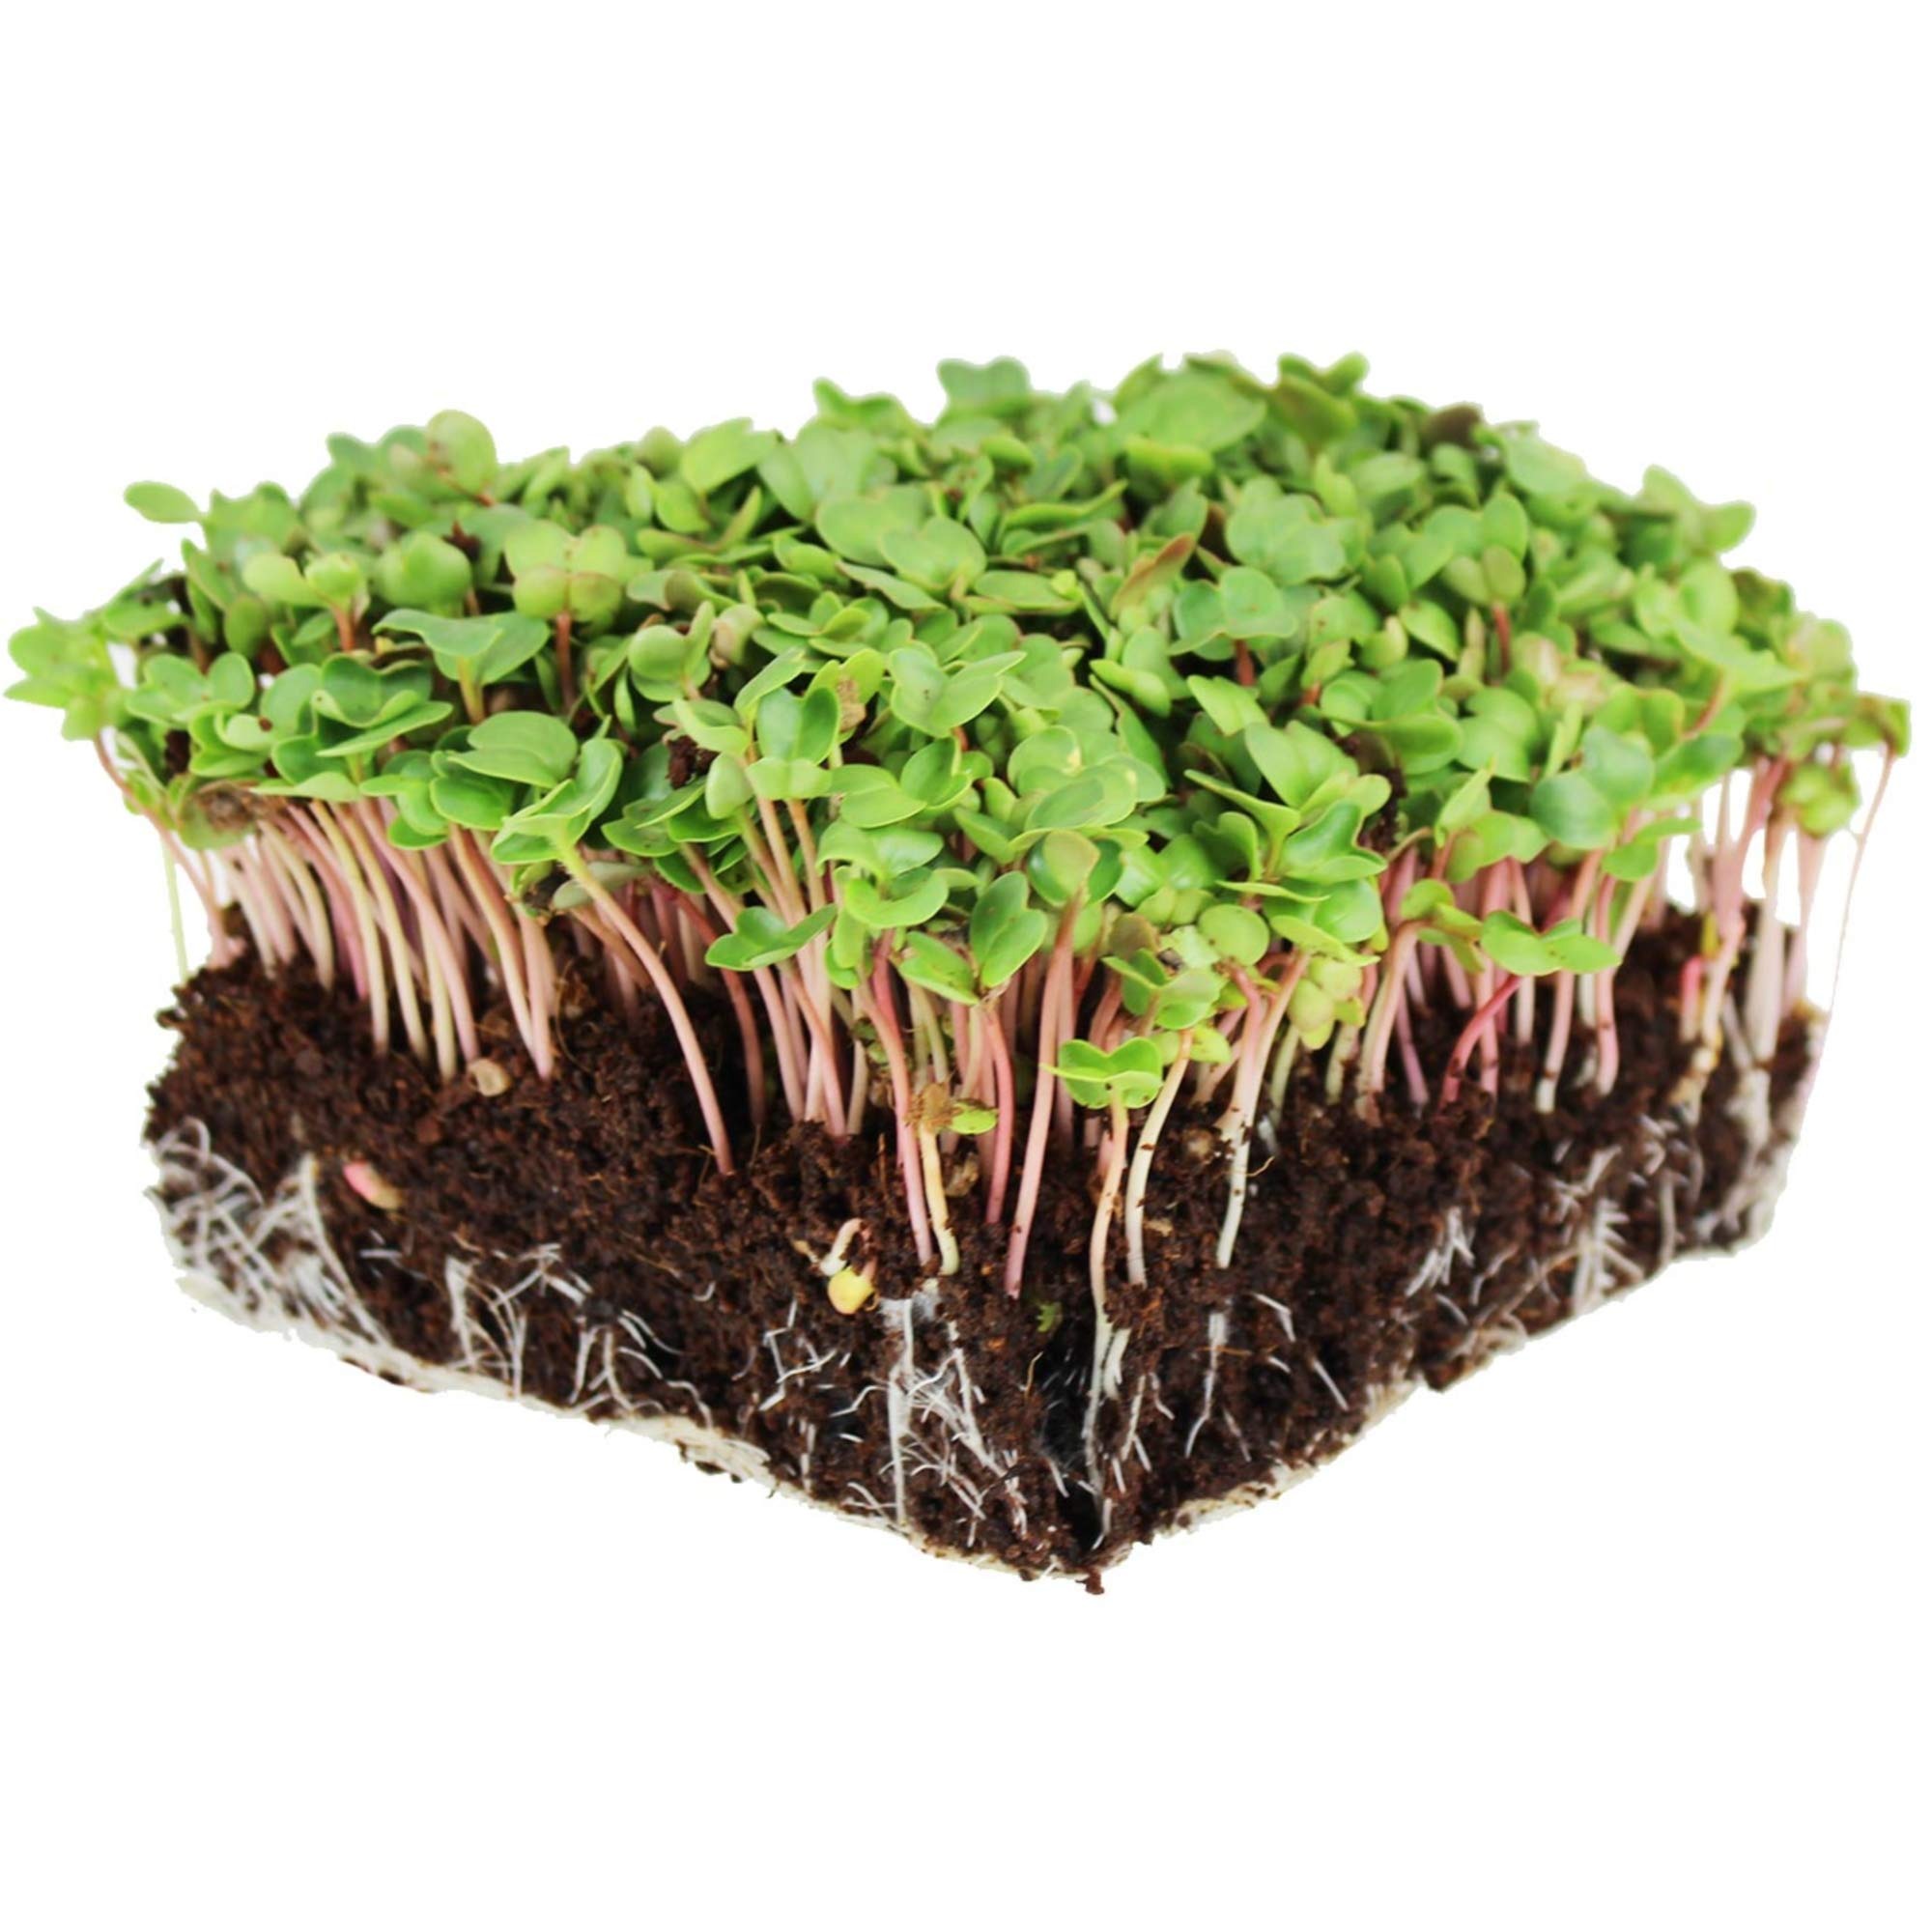
Item Name: China Rose Radish Sprouting Seeds: 1 Lb - Bulk, Non-GMO Radish Seeds for Micro Greens, Vegetable Garden
Bullet Point 1: Vegetable Garden & Microgreens Sprouting Seeds: Radish - China Rose - 1 Lb
Bullet Point 2: High Germination Rate - Non-GMO - Chemical Free
Bullet Point 3: Perfect for Growing Microgreens & Garden Seeds
Bullet Point 4: Mountain Valley Seed Company Brand
Product Description: Radish Microgreens Seeds. Radish microgreens are substantial and crunchy and taste exactly like radish. Very easy and fast growers. Makes a great addition to any salad, sandwich or garnish. Use sparingly for a radish accent. Notes & Growing Tips: Radish is fast and easy to grow. The microgreen is substantial and very crunchy. Due to its fast growth can be harvested as early as 5 days, assuming you have exposed to light on day 3. These radish microgreens are at their peak of crunchiness at about day 5 or 6. Once they grow larger they get more leafy and lose their crunch. You can flip the lid a day before exposing to light to strengthen the crop. Radish is a green crop with an intense radish flavor great in any microgreen salad or full sized salad. Use instead of sliced radish anywhere you would normally use radish.
Value: 16.0
Unit: Ounce

Price: 20.83